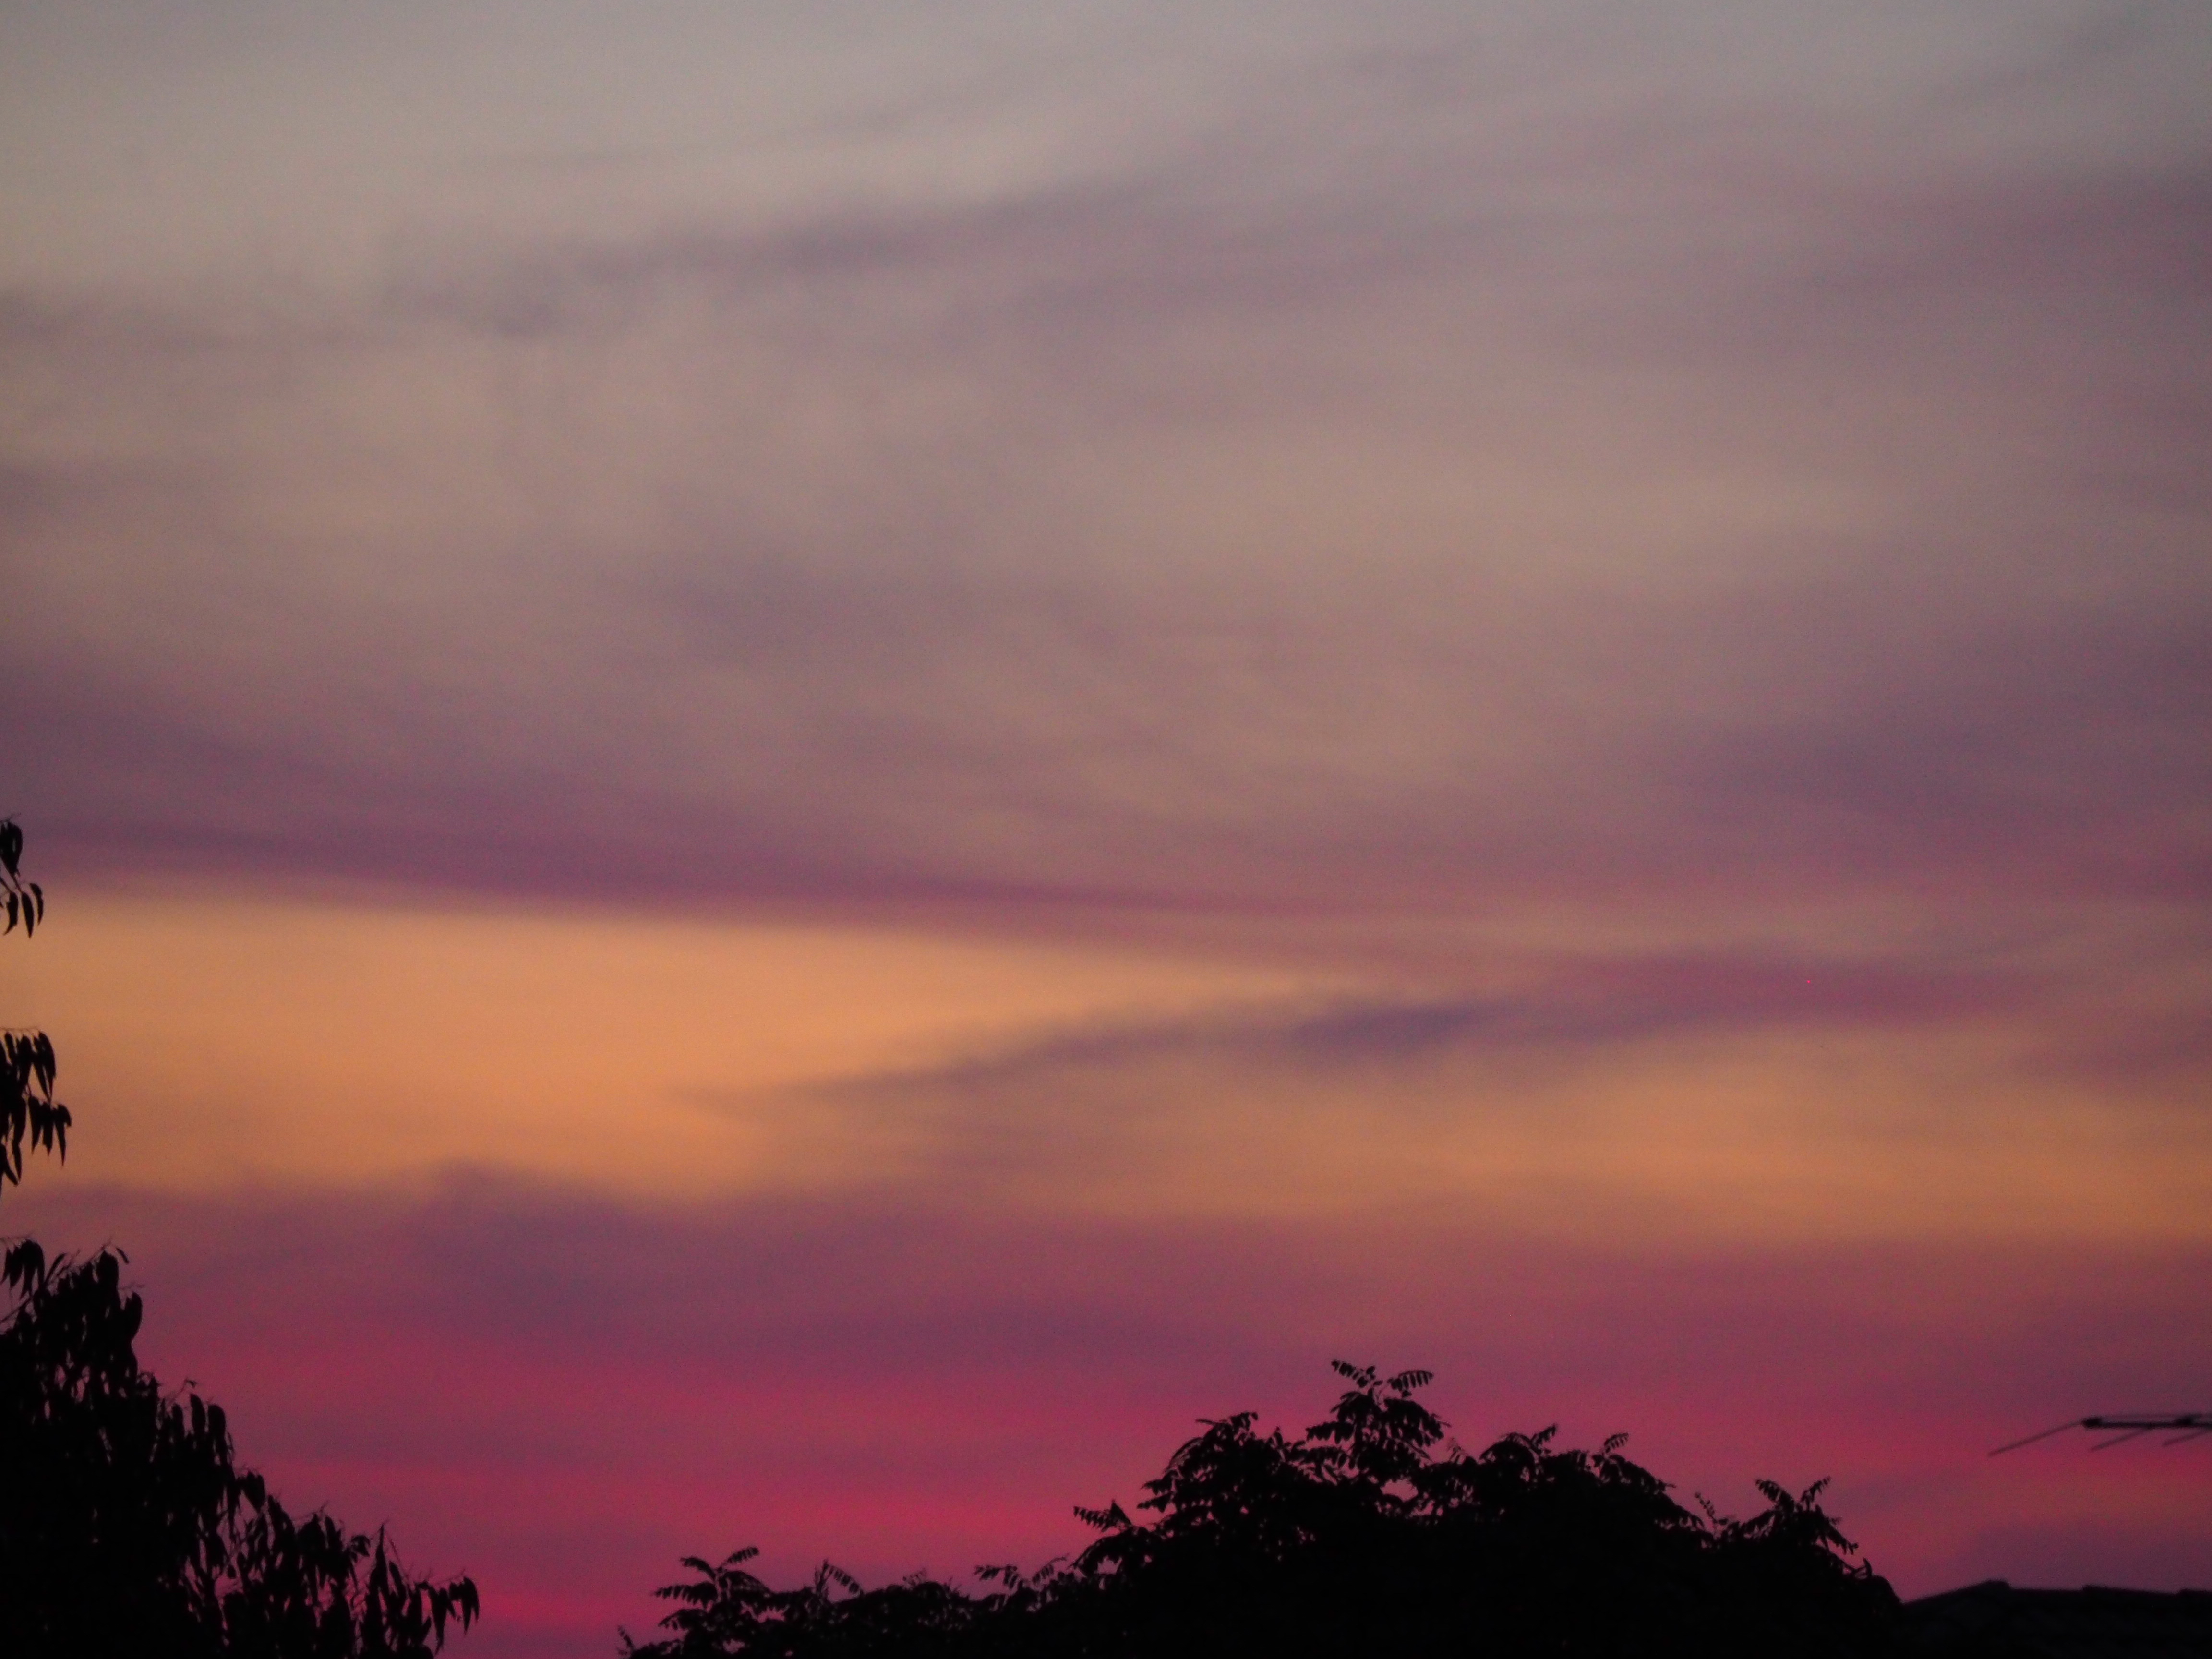
sunset, sky, purple, mauve, cloud, afterglow, evening, dusk, atmospheric phenomenon, red sky at morning, atmosphere, morning, pink, horizon, sunrise, tree, dawn, cumulus, meteorological phenomenon, celestial event, landscape, night